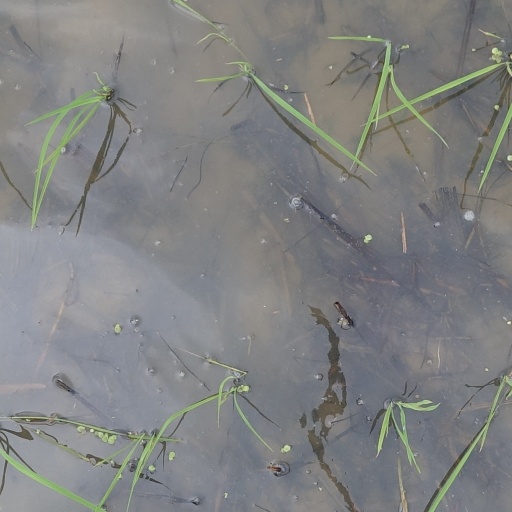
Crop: rice